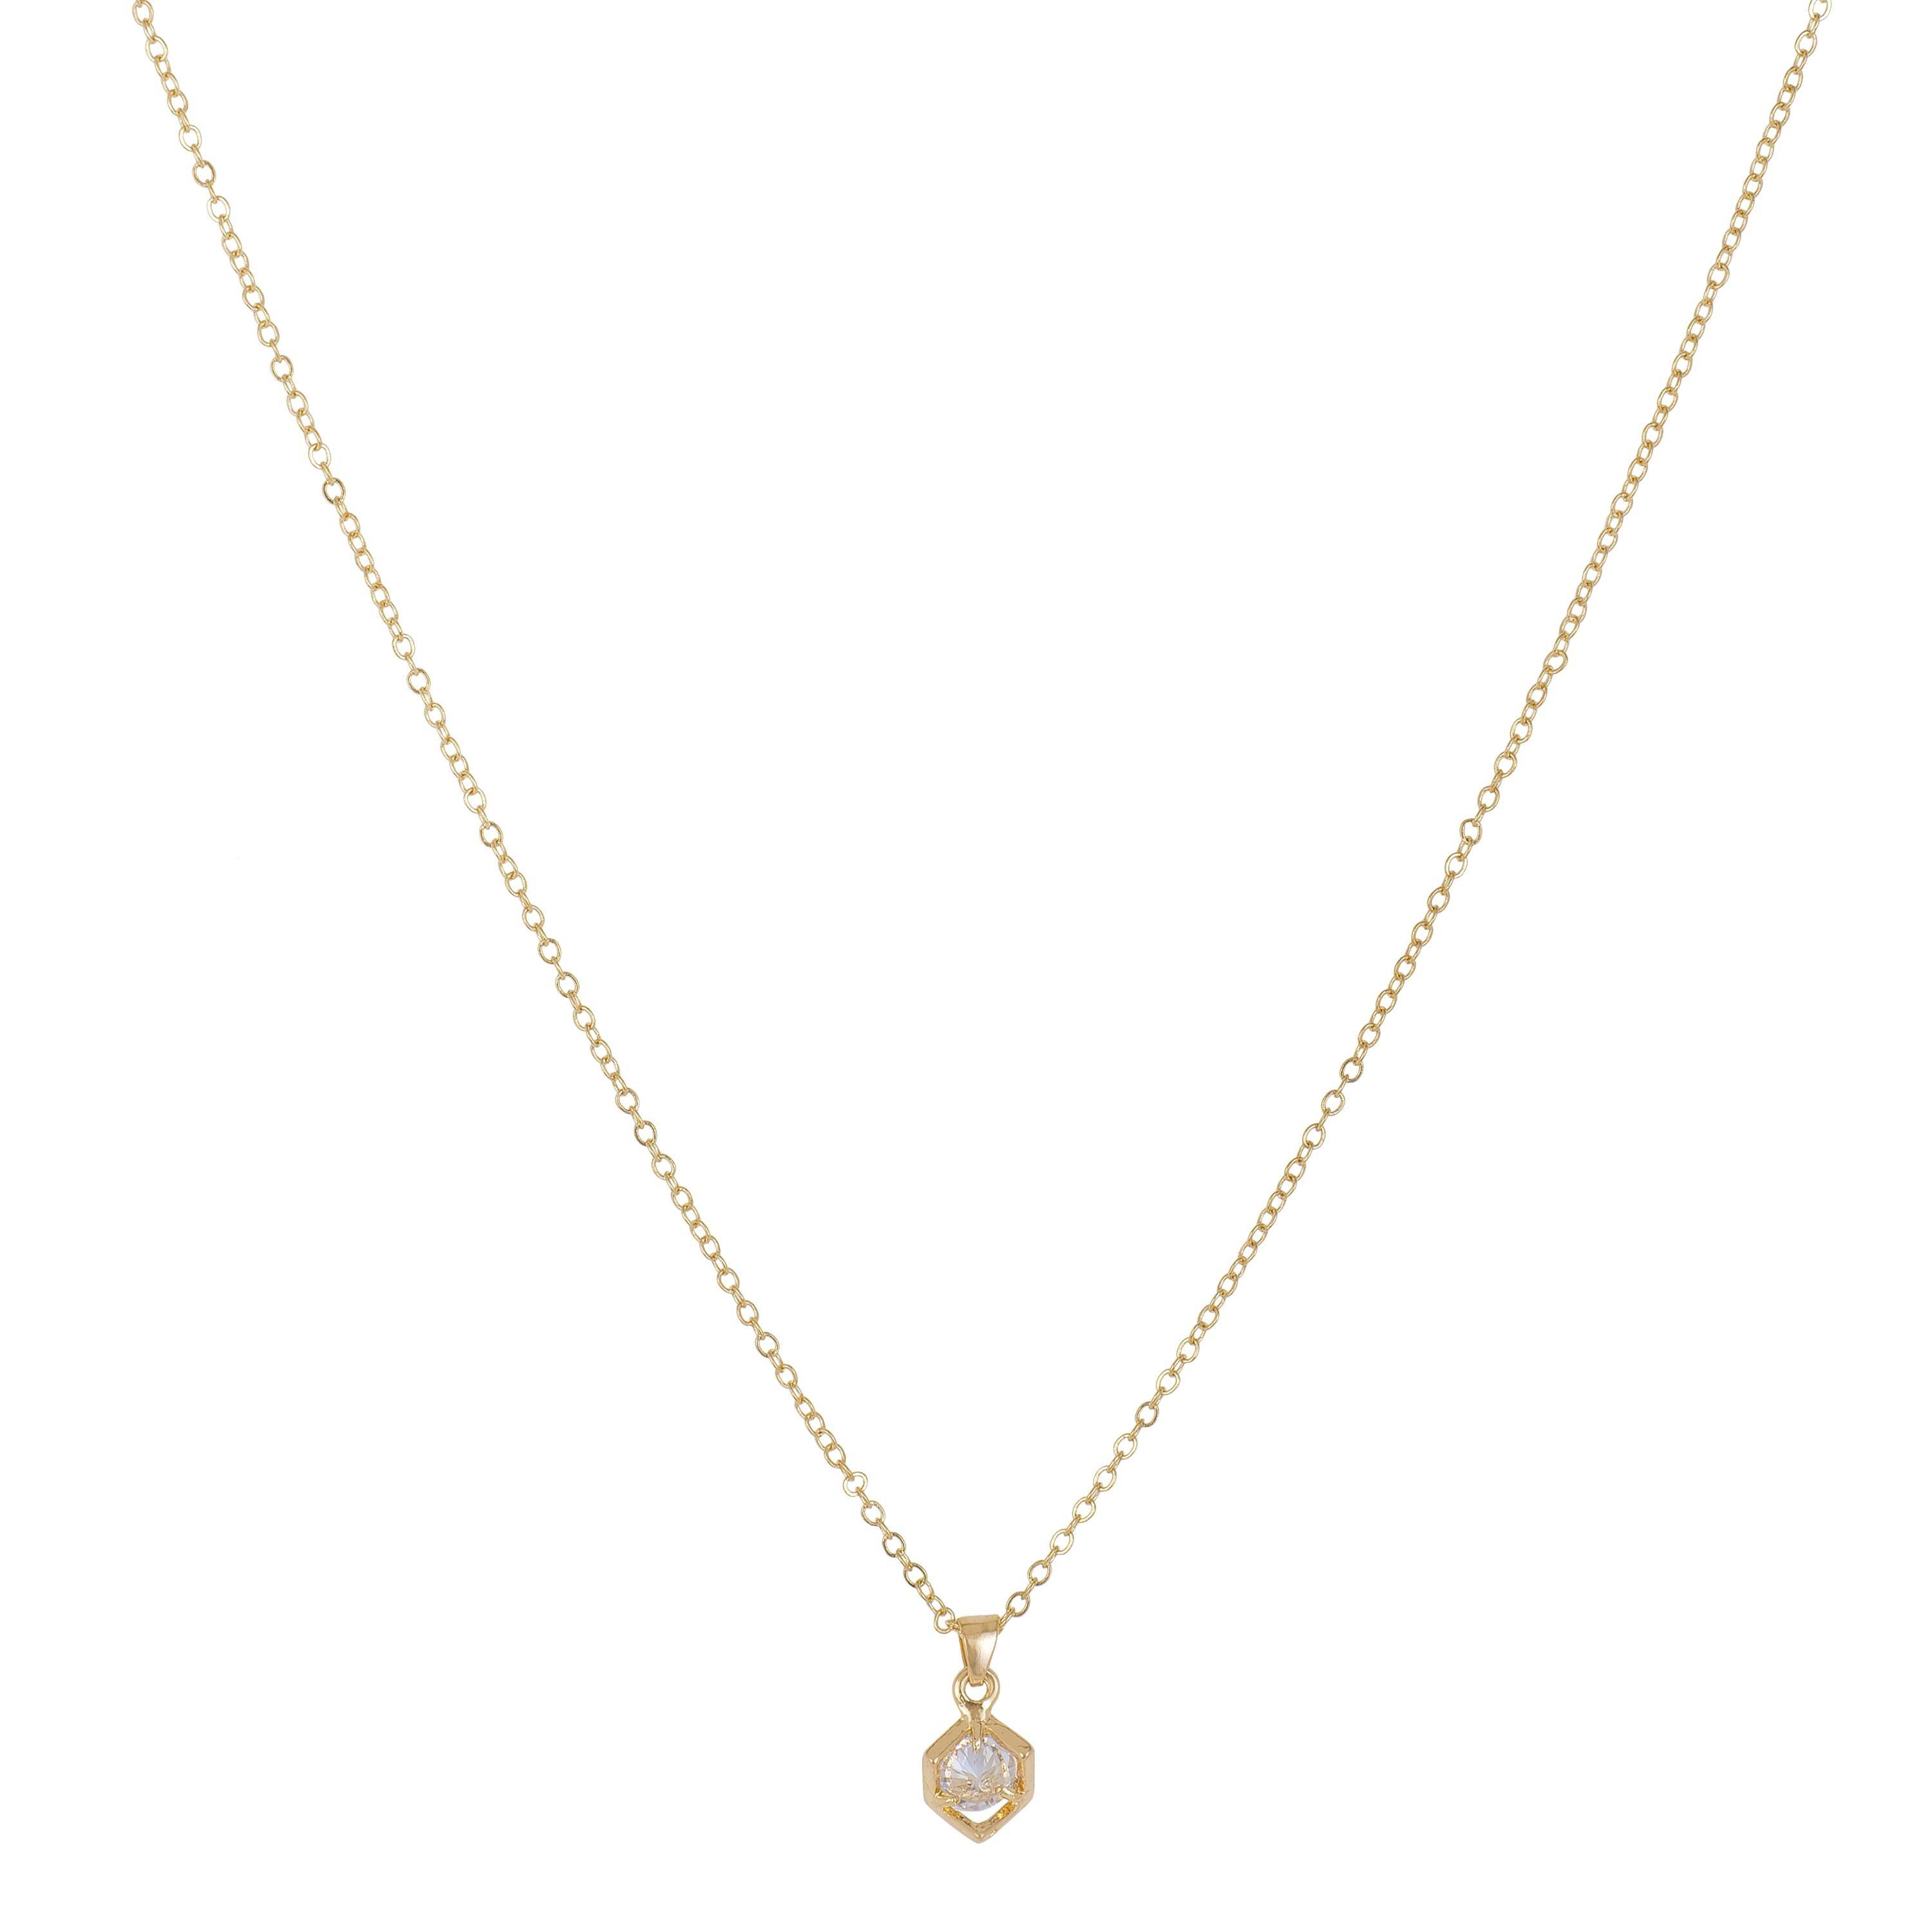
JIYANSHI FASHION : Multi Layer/Single Layer Crystal Chain Pendant Necklace for Women and Girls
Type: Necklaces & Pendants
Brand: JIYANSHI FASHION
Price: Rs. 249
 Enhance your style with our Crystal Chain Pendant Necklace, a perfect blend of elegance and sophistication. Latest stylish design western gold Single/Multi layered chain pendant necklace for women. This party / casual wear multilayer necklace set is made of quality material which looks stylish and goes perfect with any attire. This jewelry is perfectly suited for wedding or casual party wear. Ideal valentine, birthday, anniversary gift for someone you love.
Features: COLOR : GOLD,IDEAL: WOMEN::GIRLS,HIGH QUALITY